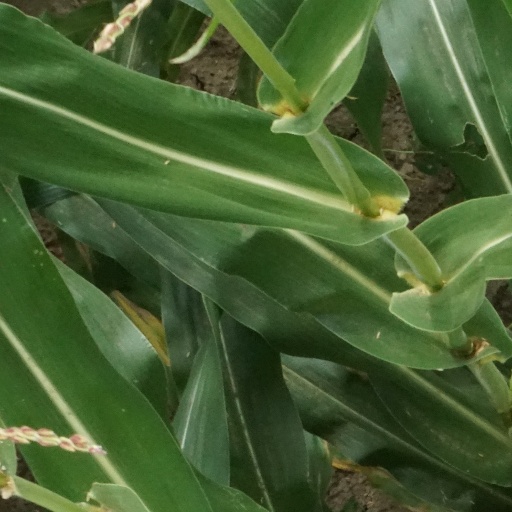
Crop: maize; corn